Inge Maux

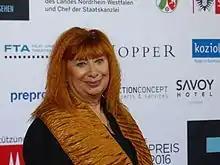
Maux in 2015

Inge Maux (born 2 October 1944 in Mettmach, Upper Austria as "Ingeborg Christine Wöchtl") is an Austrian actress.